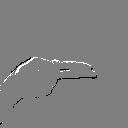
ASL letter: h